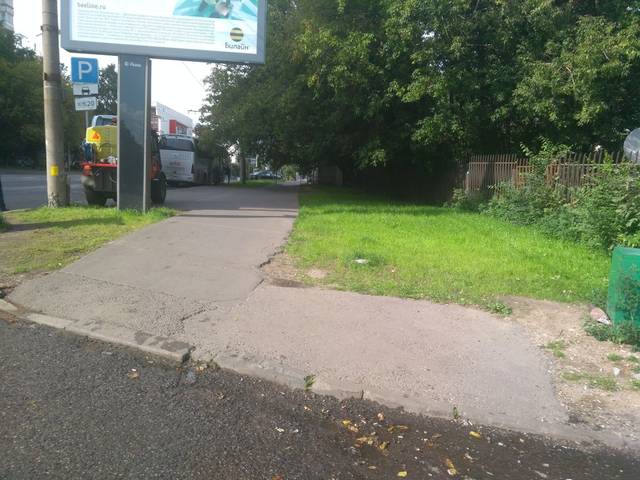
Region: Russia
Coordinates: 55.787, 37.617